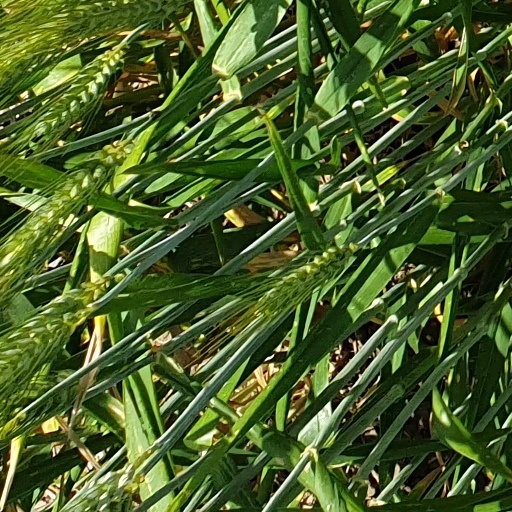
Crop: wheat